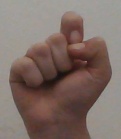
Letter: fa